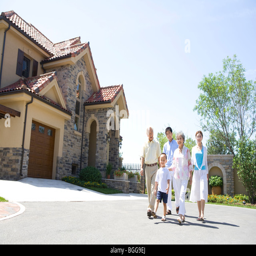
generation family walking by a house